Genesis (2018 Canadian film)

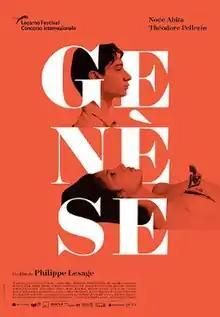

Genesis is a Canadian drama film, directed by Philippe Lesage and released in 2018. The film stars Théodore Pellerin and Noée Abita as Guillaume Bonnet and Charlotte, teenage half-siblings simultaneously struggling with romance; Charlotte is in a relationship with Maxime (Pier-Luc Funk), but is reeling from his proposal that they change to an open relationship, while Guillaume is a student at an all-boys boarding school who is developing a romantic and sexual attraction to his classmate Nicolas (Jules Roy Sicotte).